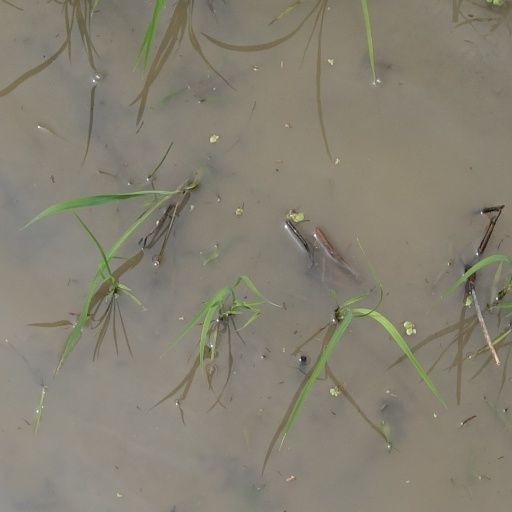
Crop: rice